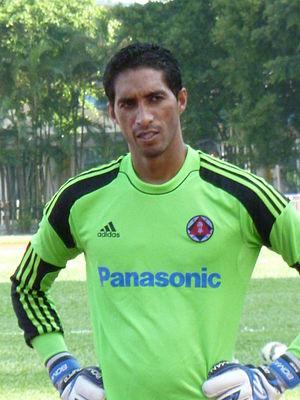
Cristian Rafael Mora Medrano, né le 26 août 1979, est un footballeur international équatorien.